John Harkes

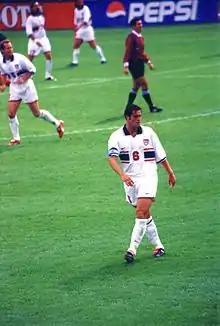
Harkes playing in a World Cup qualifying match in 1997

In 1996, Harkes, along with his U.S. national teammates based overseas, returned to the U.S. for the launch of Major League Soccer. MLS had signed numerous prominent U.S. players and eventually allocated them throughout the league's teams in order to create an initial equitable distribution of talent. MLS allocated Harkes to D.C. United, making him the team's first player ever. That first season, he led the club to a MLS Cup win and a U.S. Open Cup title. D.C. United successfully defended its MLS Cup title in 1997, with Harkes assisting on the match-winning goal in the cup final.